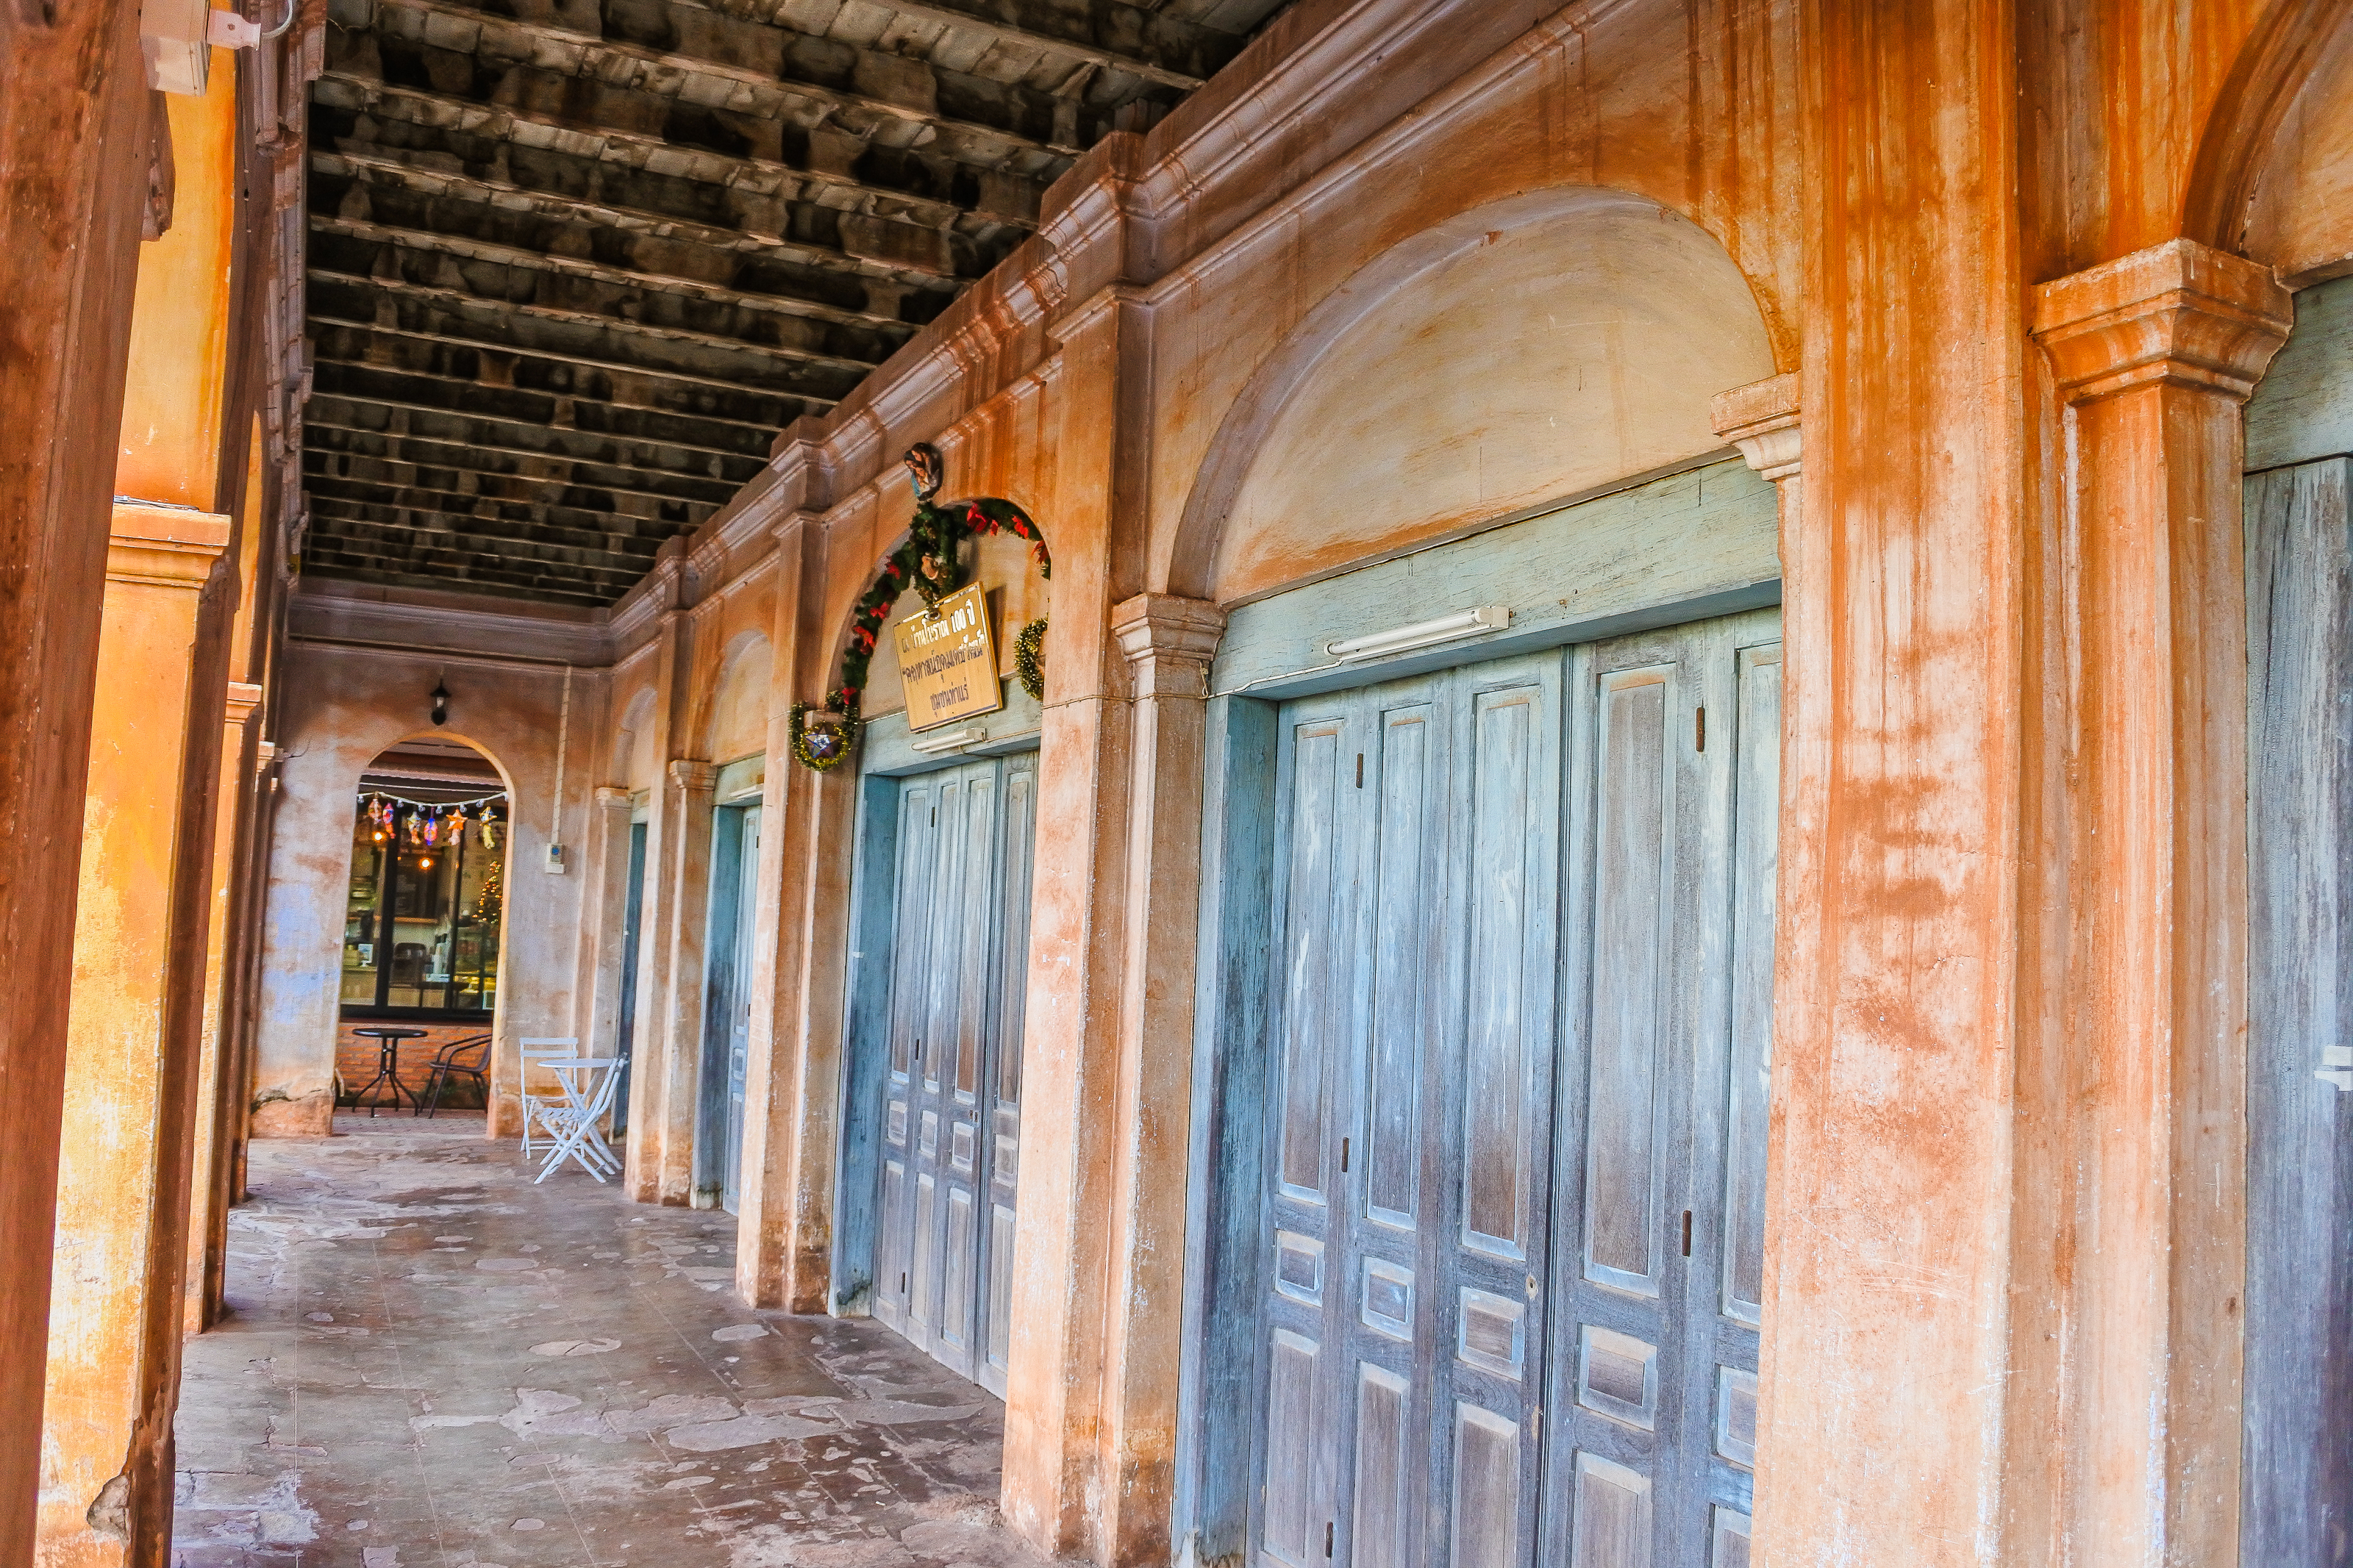
historical, tourism, house, building, tharae, nakhon, christian, colonial, thailand, brick, landmark, architecture, historic, old, ancient, home, stone, outdoor, urban, vintage, catholic, style, wall, landscape, sakon, property, door, ceiling, arch, wood, room, window, beam, history, city, hall, interior design, facade